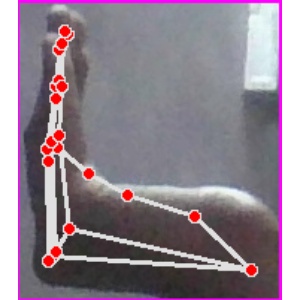
अक्षर: स